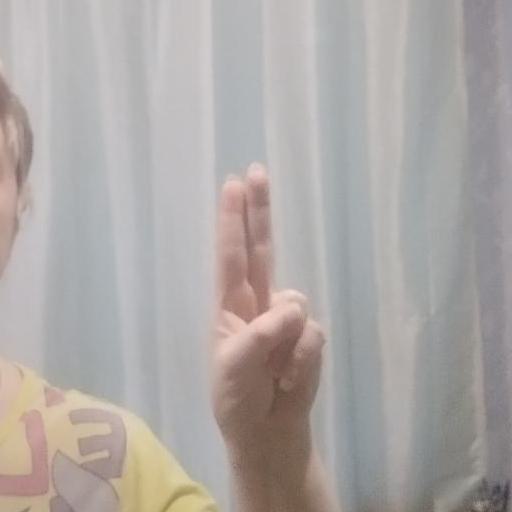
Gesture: two_up